Urbana, Illinois

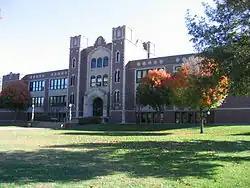
Urbana High School in 2003

The Anita Purves Nature Center, located on the north end of Crystal Lake Park, offers nature education programs.